Coat of arms of Newfoundland and Labrador

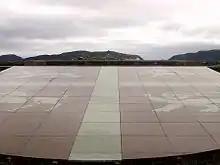
Large shield on the grounds of the Newfoundland and Labrador House of Assembly with Signal Hill and the Narrows in the distance

The coat of arms of Newfoundland and Labrador was originally granted by Garter King of Arms, during the reign of King Charles I, on 1 January 1637/8.